Lynne Roberts (actress)

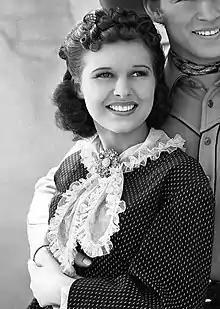
Roberts in "Billy the Kid Returns" (1938)

Lynne Roberts, also credited as Mary Hart, born Theda May Roberts (November 22, 1922 – April 1, 1978) was an American film actress during the Golden Age of Hollywood. She appeared exclusively in what were referred to as B movies.